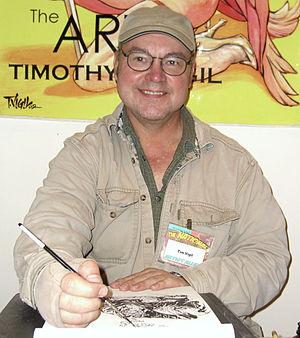
Tim Vigil est un dessinateur et scénariste de comics.